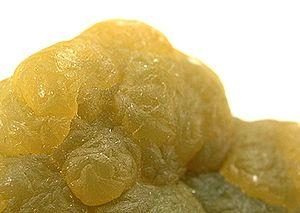
Le cadmium natif est une espèce minérale naturelle rare, corps simple métallique de formule chimique Cd correspondant principalement à l'élément chimique cadmium.